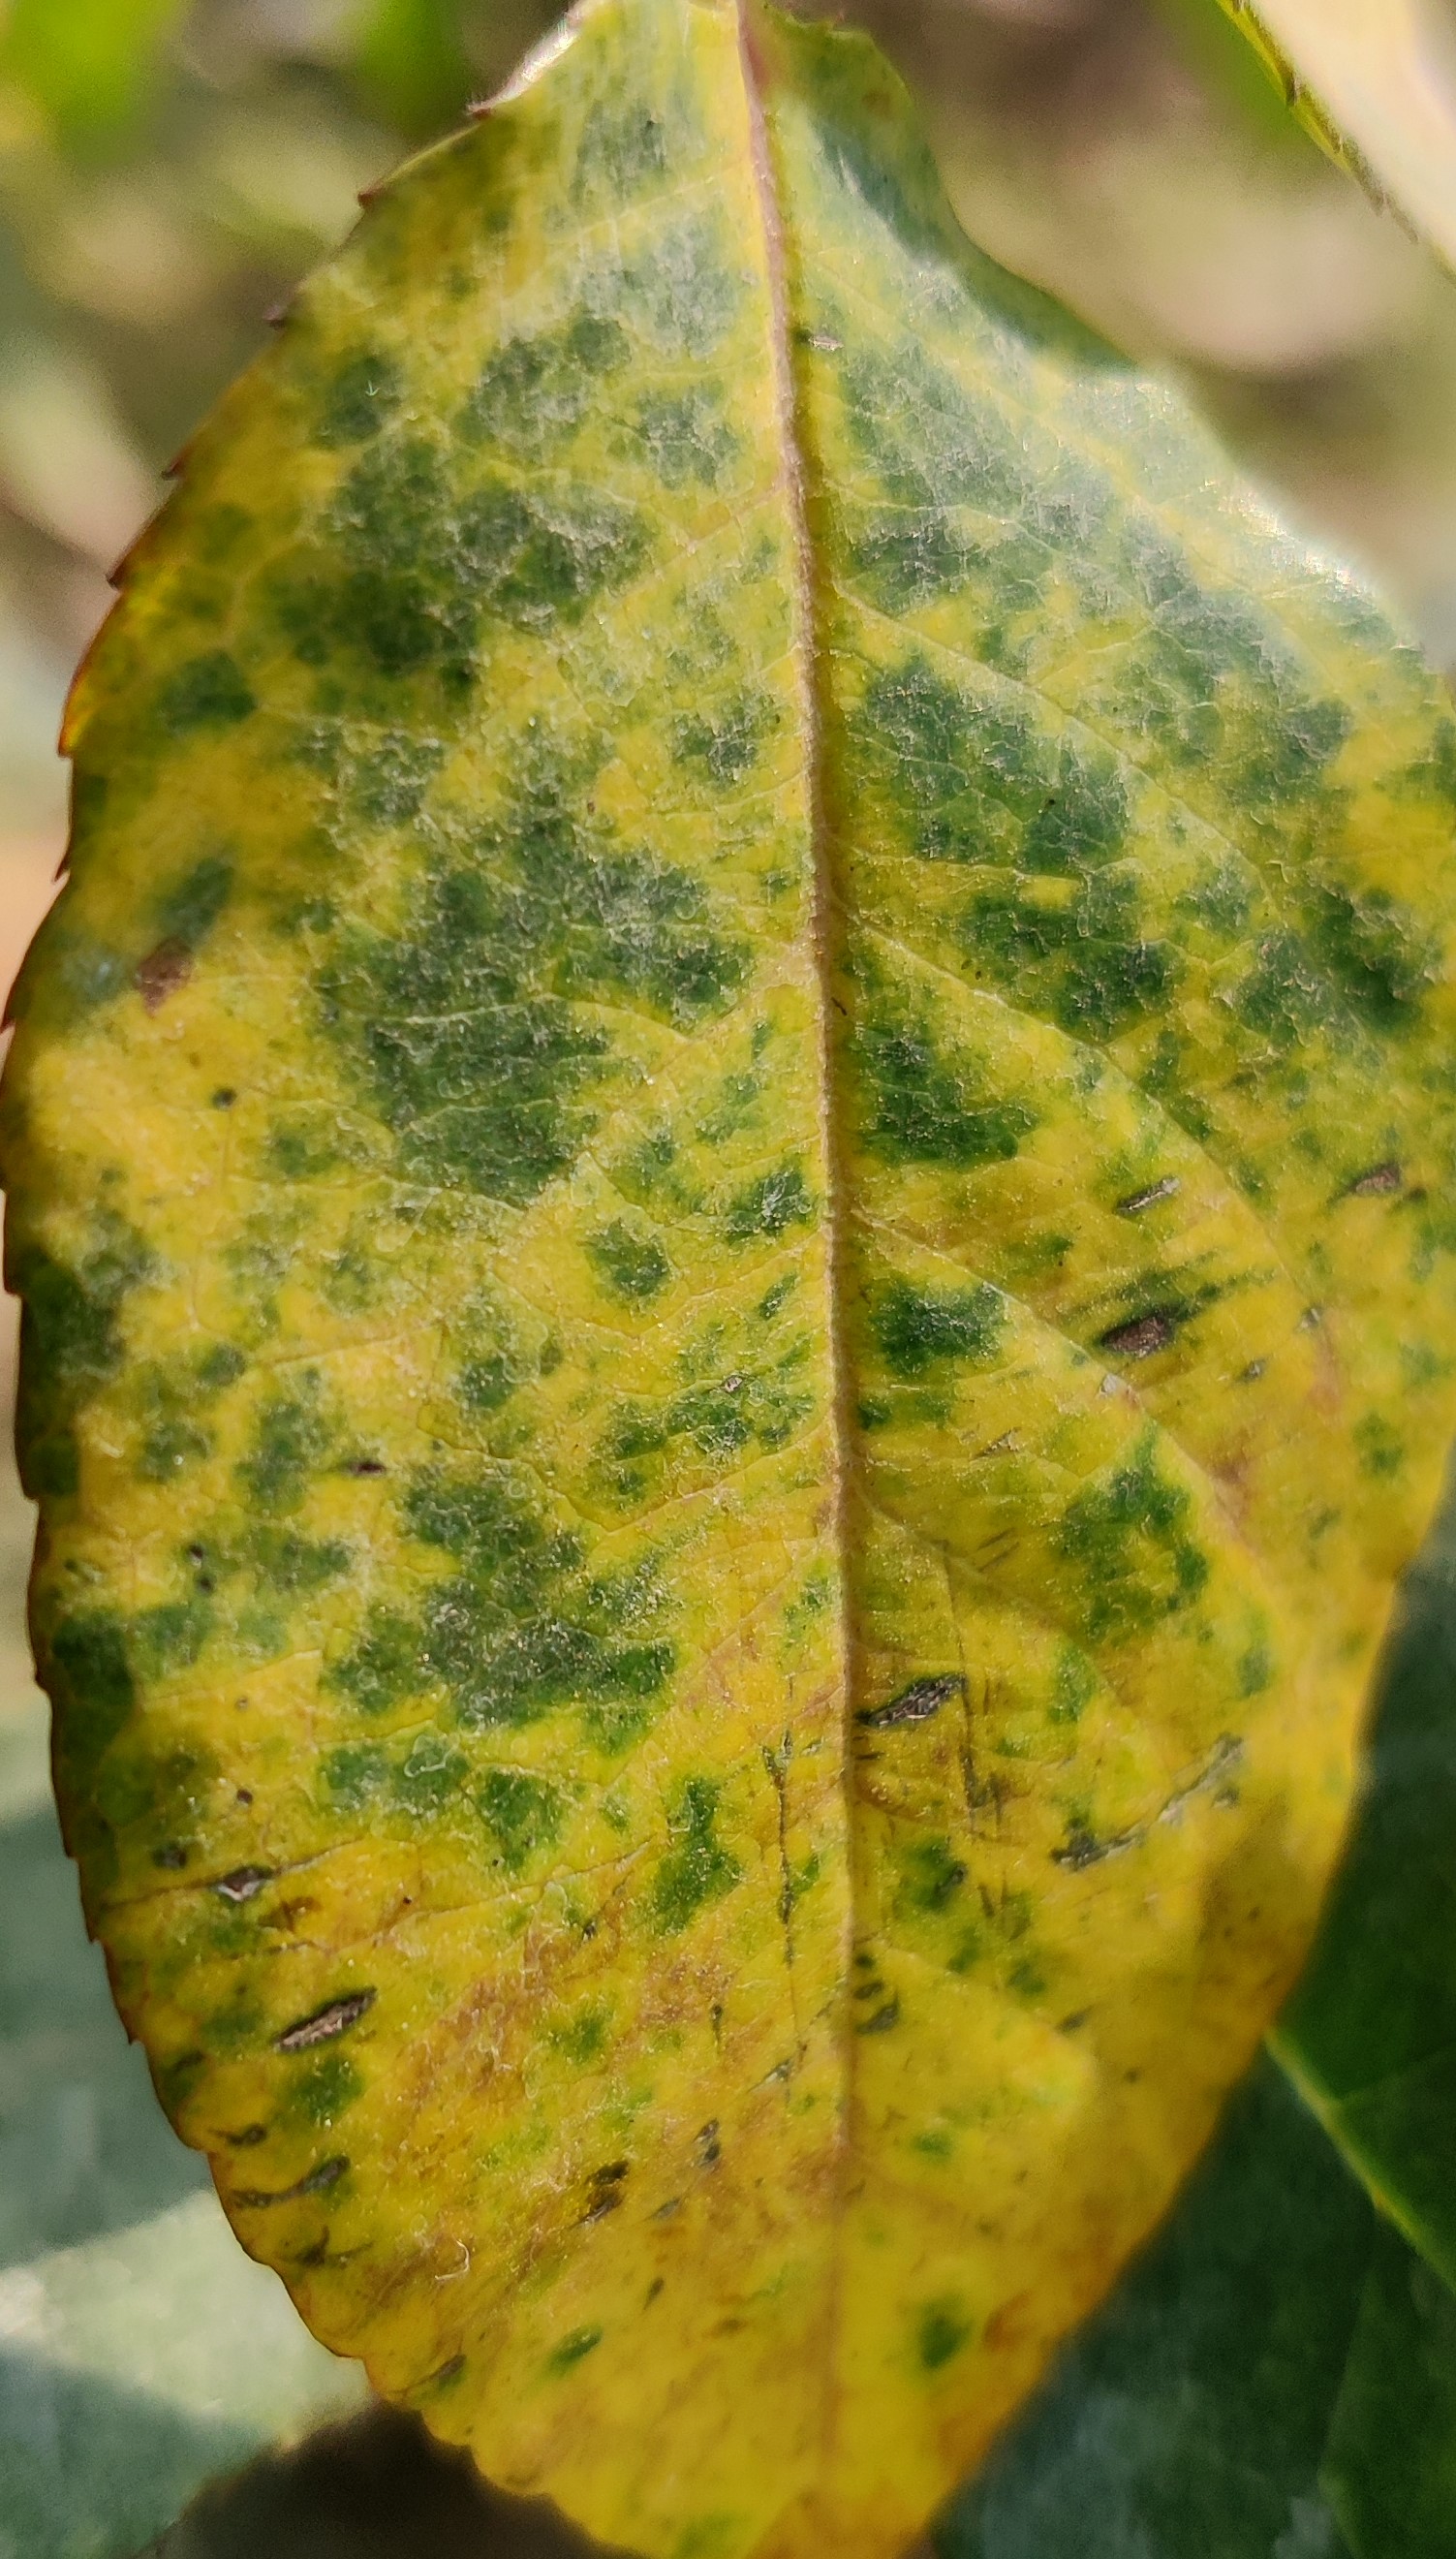
Label: Downy Mildew